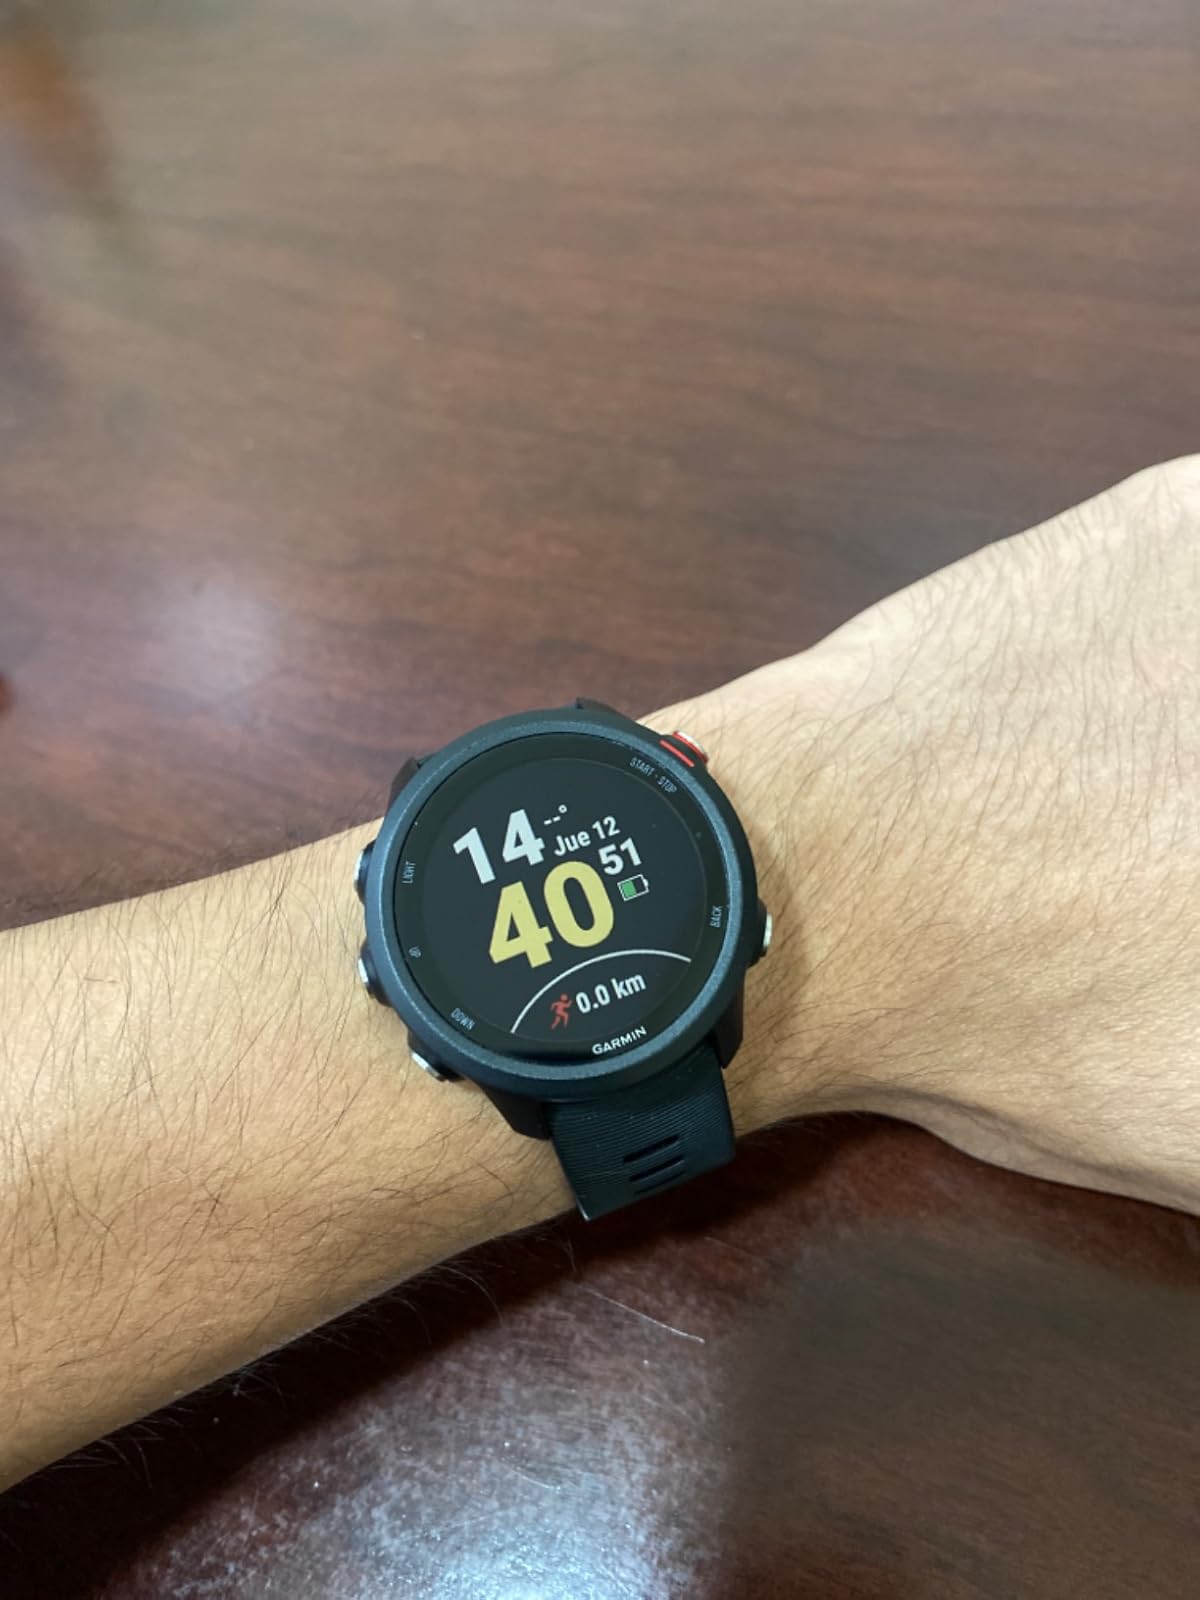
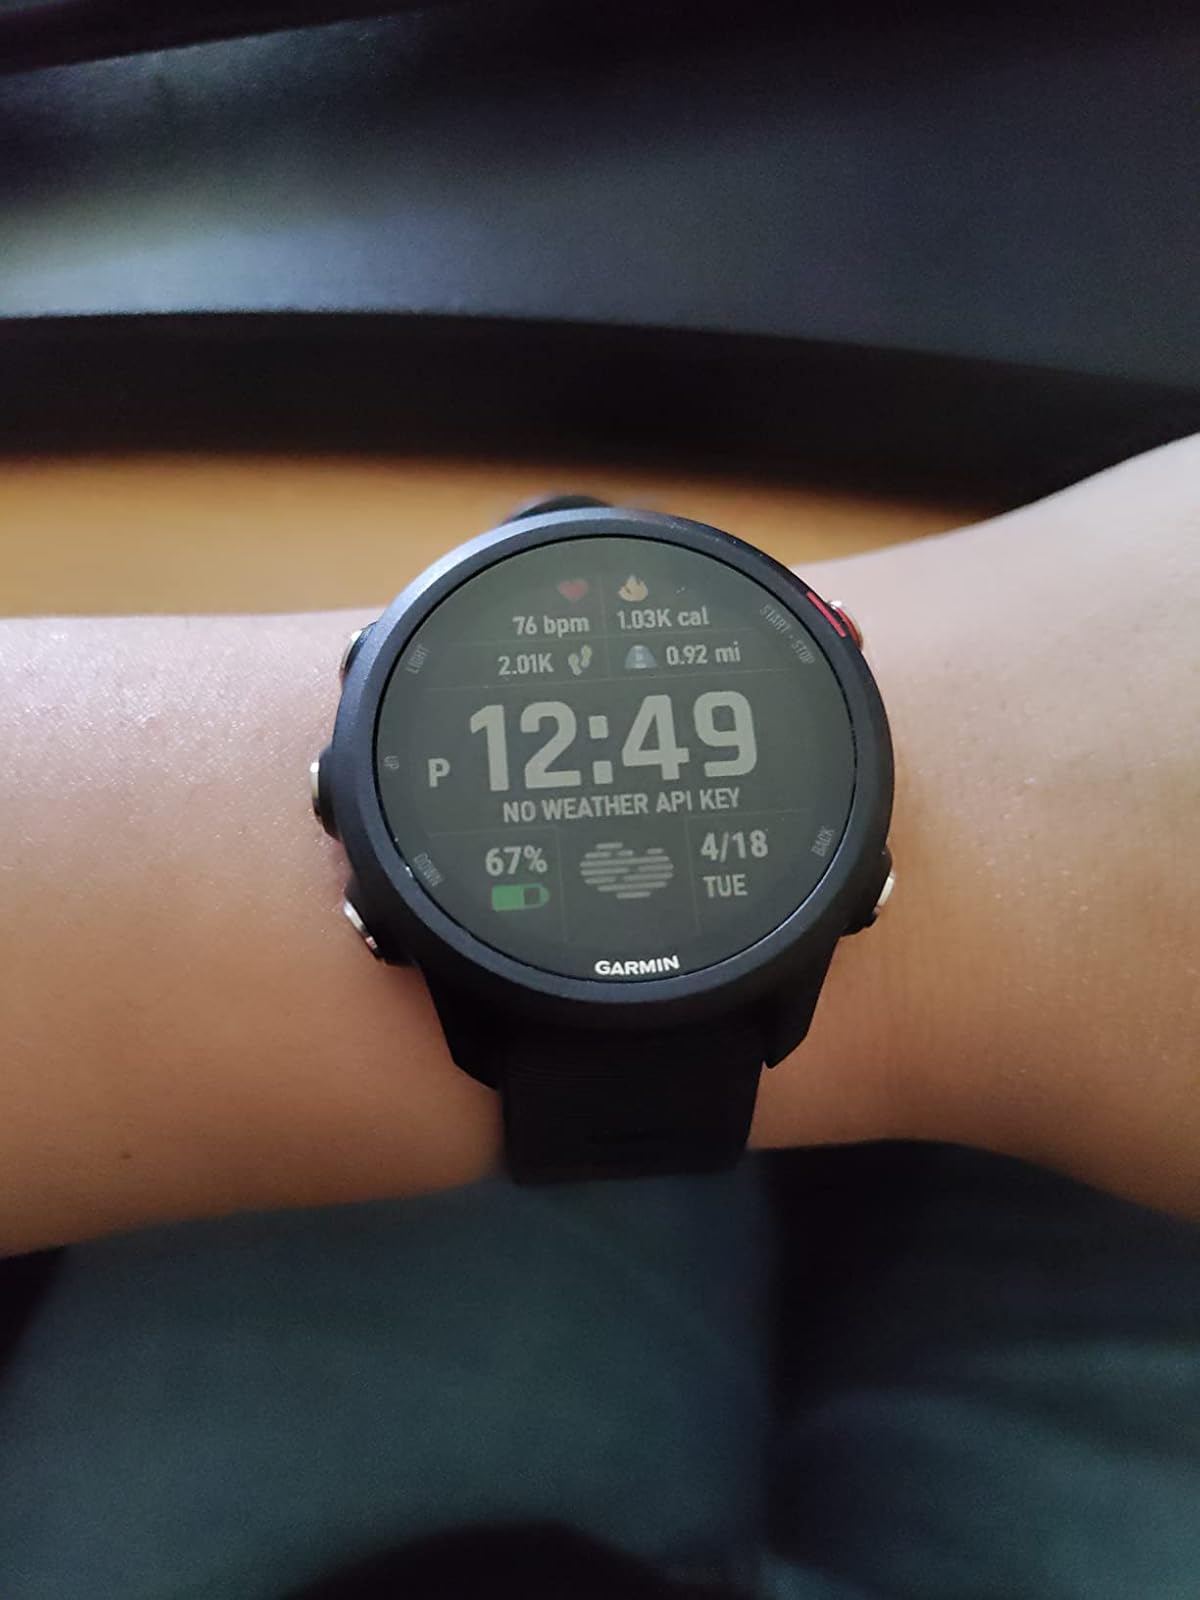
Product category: smartwatch
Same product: yes